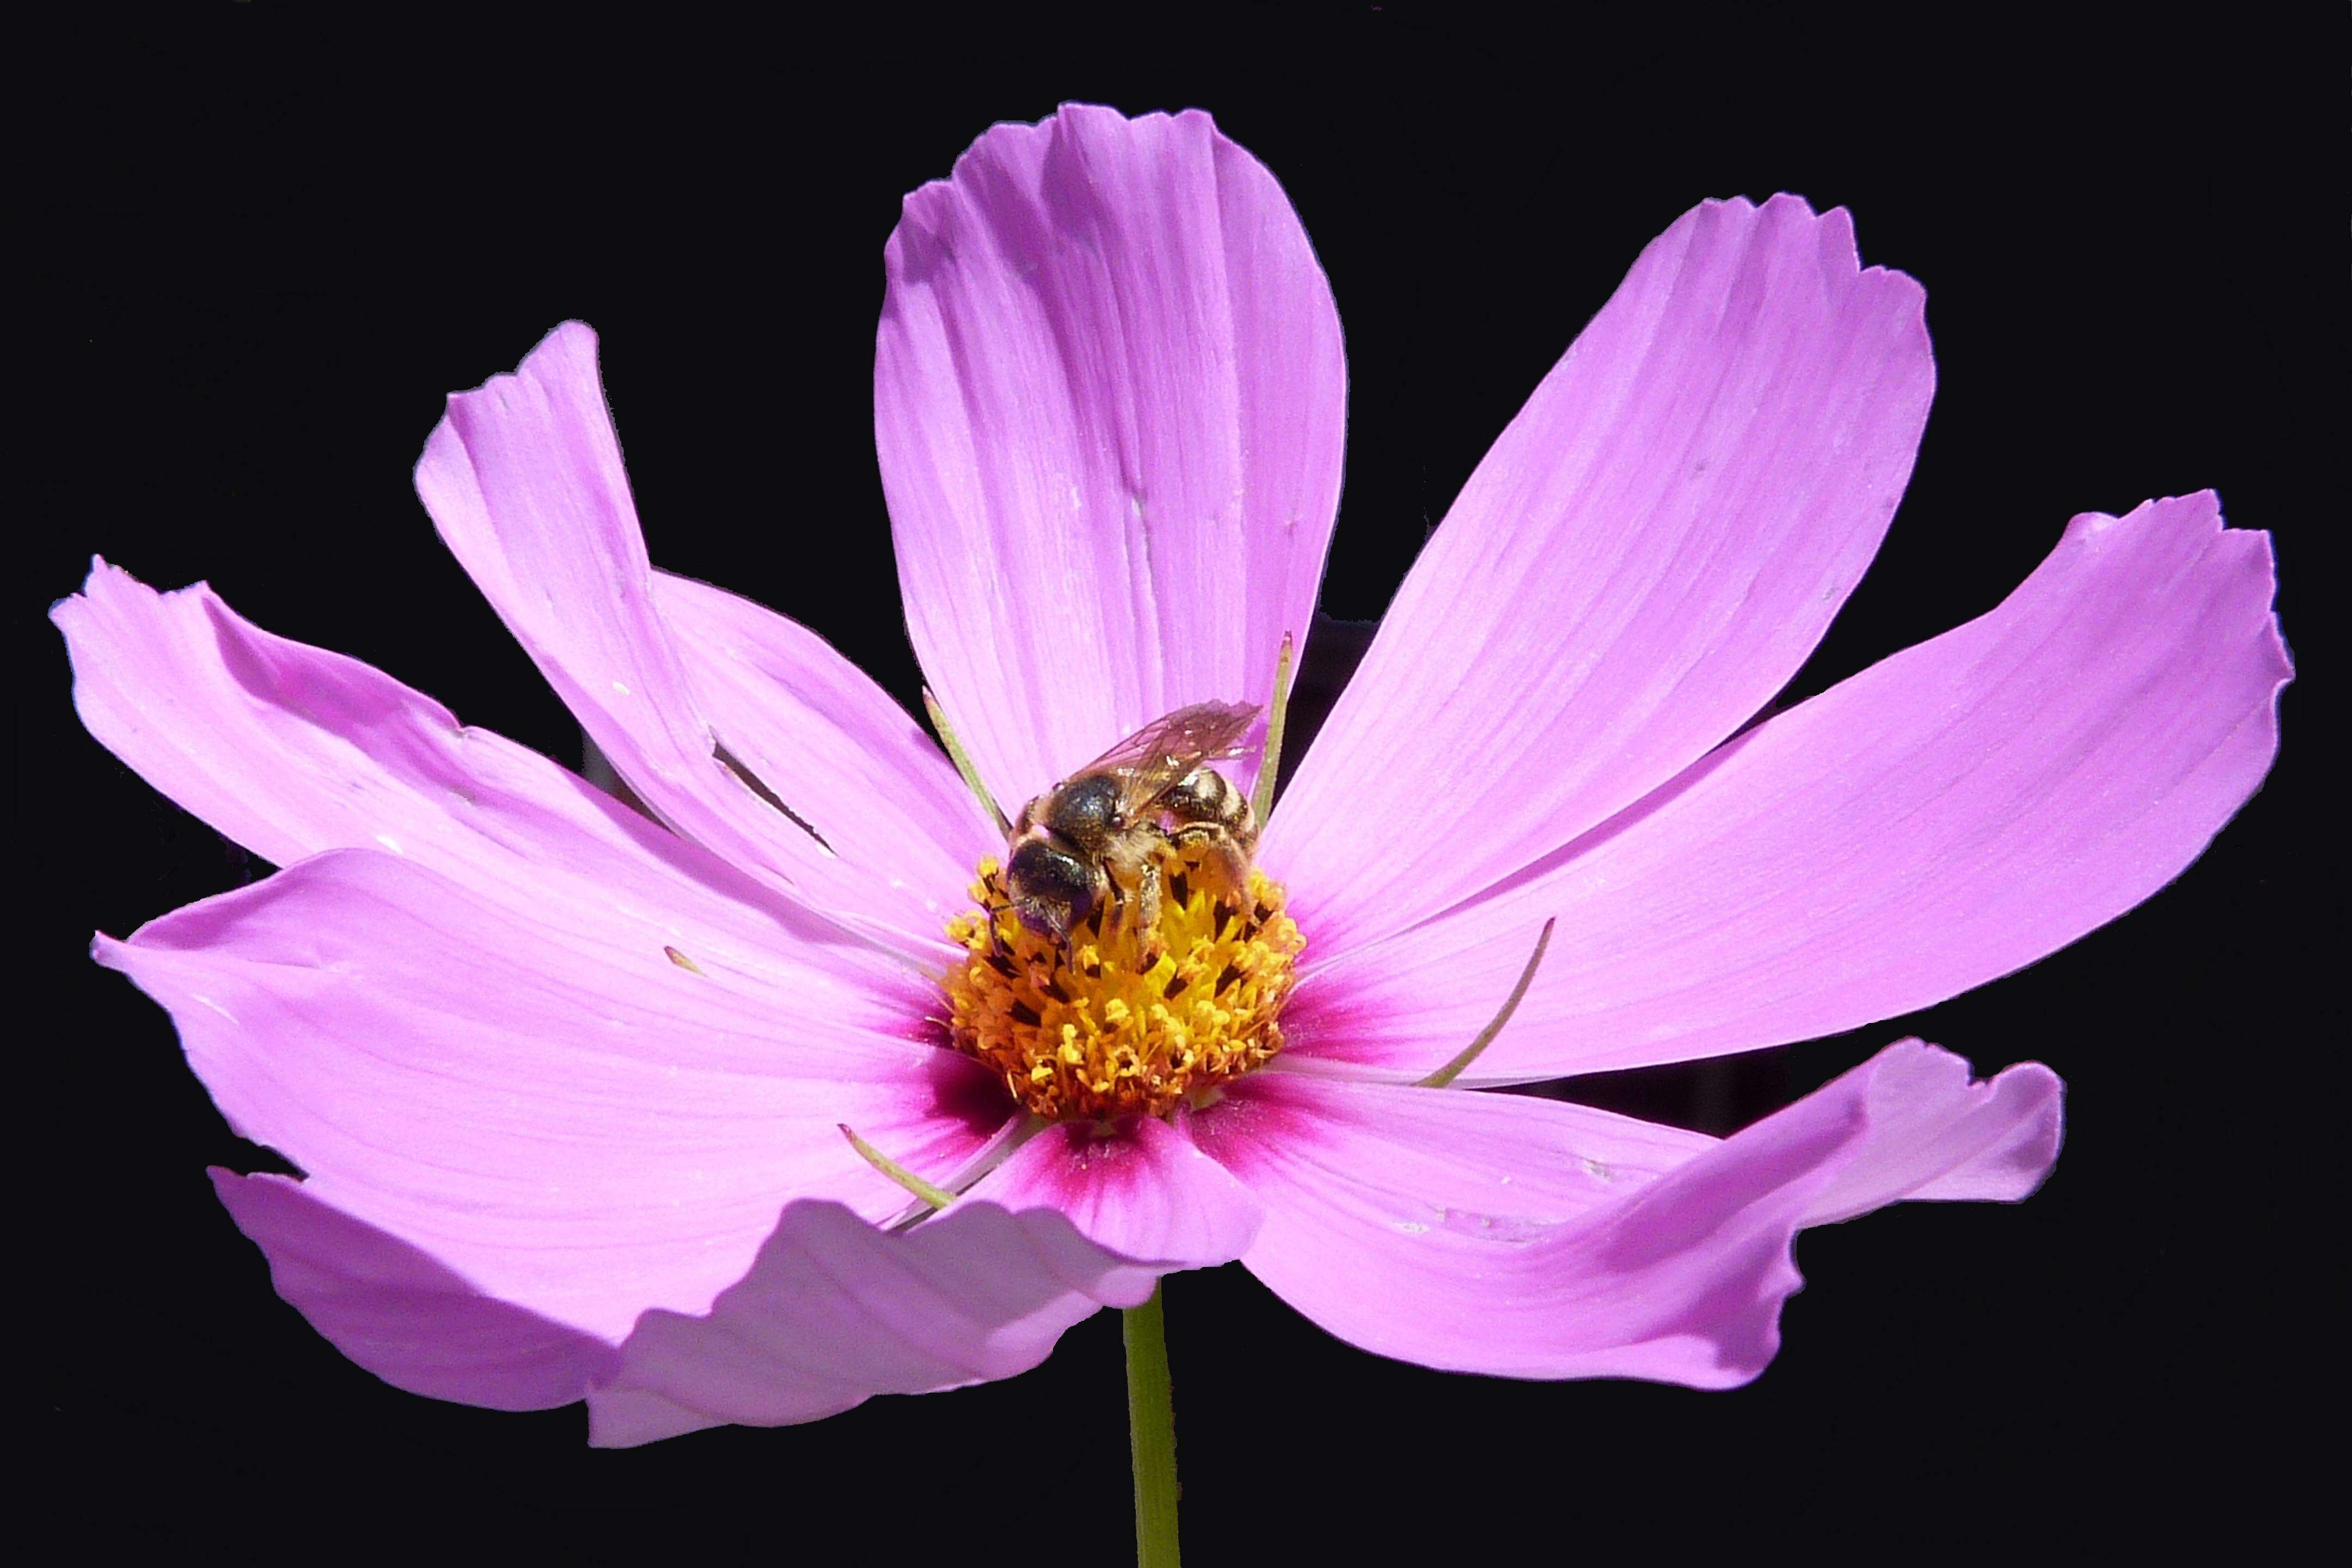
nature, blossom, plant, photography, cosmos, flower, petal, summer, insect, macro, garden, pink, flora, wasp, polen, forage, macro photography, flowering plant, daisy family, plant stem, land plant, garden cosmos, cosmos pink